Carlos Cabezas

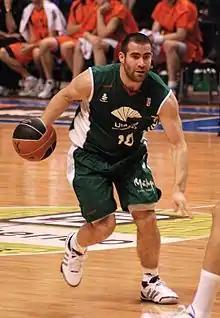
Cabezas with Unicaja Málaga in 2008

Carlos Eduardo Cabezas Jurado (born November 14, 1980) is a Spanish former professional basketball player. He is the nephew of the former Uruguayan professional footballer Hugo Cabezas, who played in Spain in the late 70s. His father (Hugo's brother), and his grandfather, are also former Uruguayan professional basketball players. He is a 1.87 m (6 ft 1 ¾ in) tall point guard.